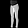
Label: Trouser